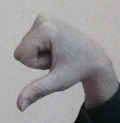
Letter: waw